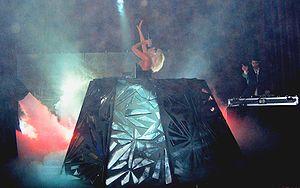
The Fame Ball Tour est la première tournée de l’artiste américaine Lady Gaga. Il s’agit également de la première série de concerts qui l'a aidé à promouvoir son premier album, The Fame. Les spectacles débutent en mars sur le continent nord-américain, sont suivis par quelques représentations en Australie puis se rendent jusqu’en Europe pour plus de cinquante dates. Certains concerts ont lieu en Asie tandis que deux font partie du festival anglais V et que deux autres sont reportés en avril. Gaga décrit la tournée comme un voyage à travers les musées du pop art qui incorpore la conceptualité de personnes connues telles que Andy Warhol. Dans certains cas, les bénéfices des billets sont donnés à des œuvres de charité. Une version alternative des spectacles contenant moins de changements et d’interprétations est créée pour accommoder Gaga dans des lieux particuliers.